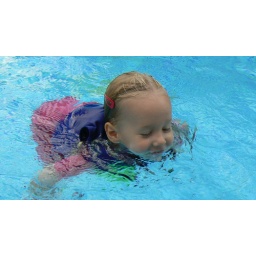
little fish, little fisch, swimming in the water